Black Catholicism

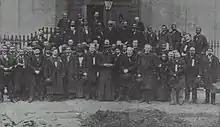
Portrait of the attendees at the 1892 Colored Catholic Congress. Front and center is Fr Augustus Tolton, the nation's first openly-Black Catholic priest.

Black Catholics would soon begin to organize at the national level as well, first as the Colored Catholic Congress in 1889 under the leadership of the aforementioned Daniel Rudd. Their inaugural gathering would include the audience of President Grover Cleveland and a Mass celebrated by Fr Tolton. This group would meet annually for five years before shuttering.